Bob Love

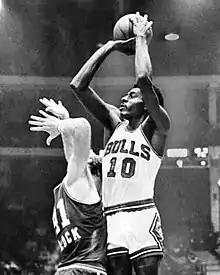
Love with the Chicago Bulls

Robert Earl Love (December 8, 1942 – November 18, 2024) was an American professional basketball player who spent the prime of his career with the National Basketball Association's Chicago Bulls. A versatile forward who could shoot with either his left or right hand, Love later worked as the Bulls' director of community affairs and goodwill ambassador. Love was nicknamed "Butterbean", which dates back to his boyhood when he was fond of the legume.